Battle of Musa Qala

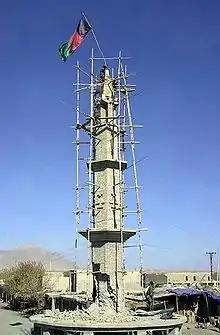
The Afghan flag is raised over Musa Qala following its recapture.

Musa Qala is just one flashpoint in the wider Helmand province campaign, a coalition effort to dislodge the Taliban from the volatile province, largely led by British forces. The battle to retake the town sparked conflict in adjoining areas. In November 2007, when reconnaissance patrols began, "vicious" Taliban attacks were launched in Sangin Valley, Helmand province, to the south, including one which saw Royal Marine Commandos endure two days of rocket and mortar fire. Just three days before the main assault, on 4 December, British forces suffered a fatality to the north of the village of Sangin, when Trooper Jack Sadler was killed by a roadside bomb. The week prior to the assault saw a variety of other engagements in Helmand: the British confronted sustained attack near the Kajaki Dam, northeast of Sangin; further west, Estonian, British and American troops were engaged near the town of Nawzad at the center of Nawzad District. Danish forces under British command were attacked in the town of Gereshk.